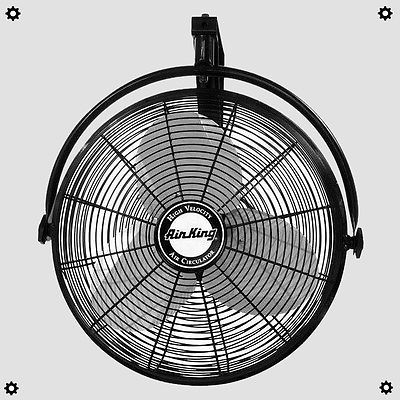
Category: fan